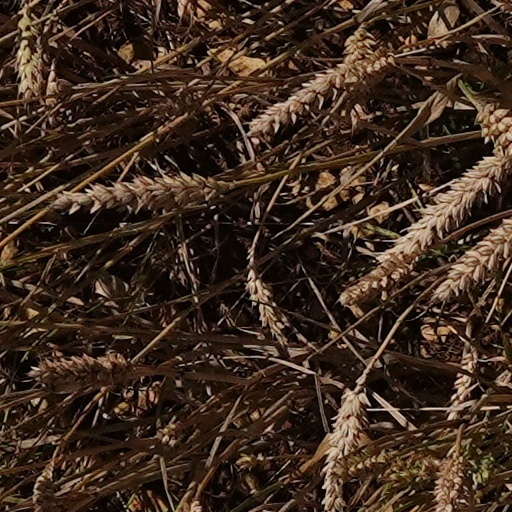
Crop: wheat